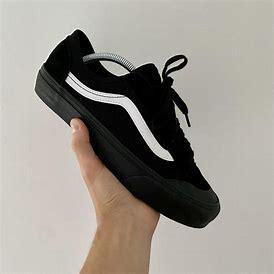
Brand: Vans
Model: Style 36 Decon Sf Skate